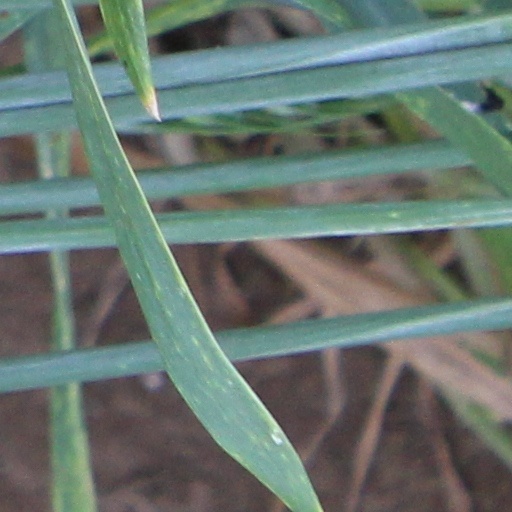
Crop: wheat